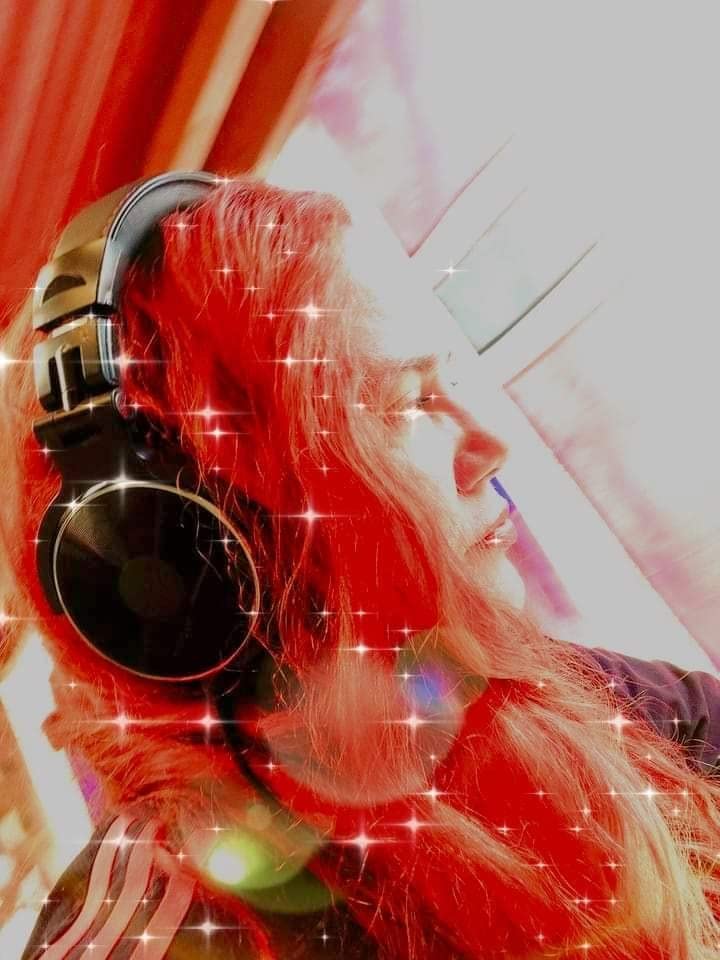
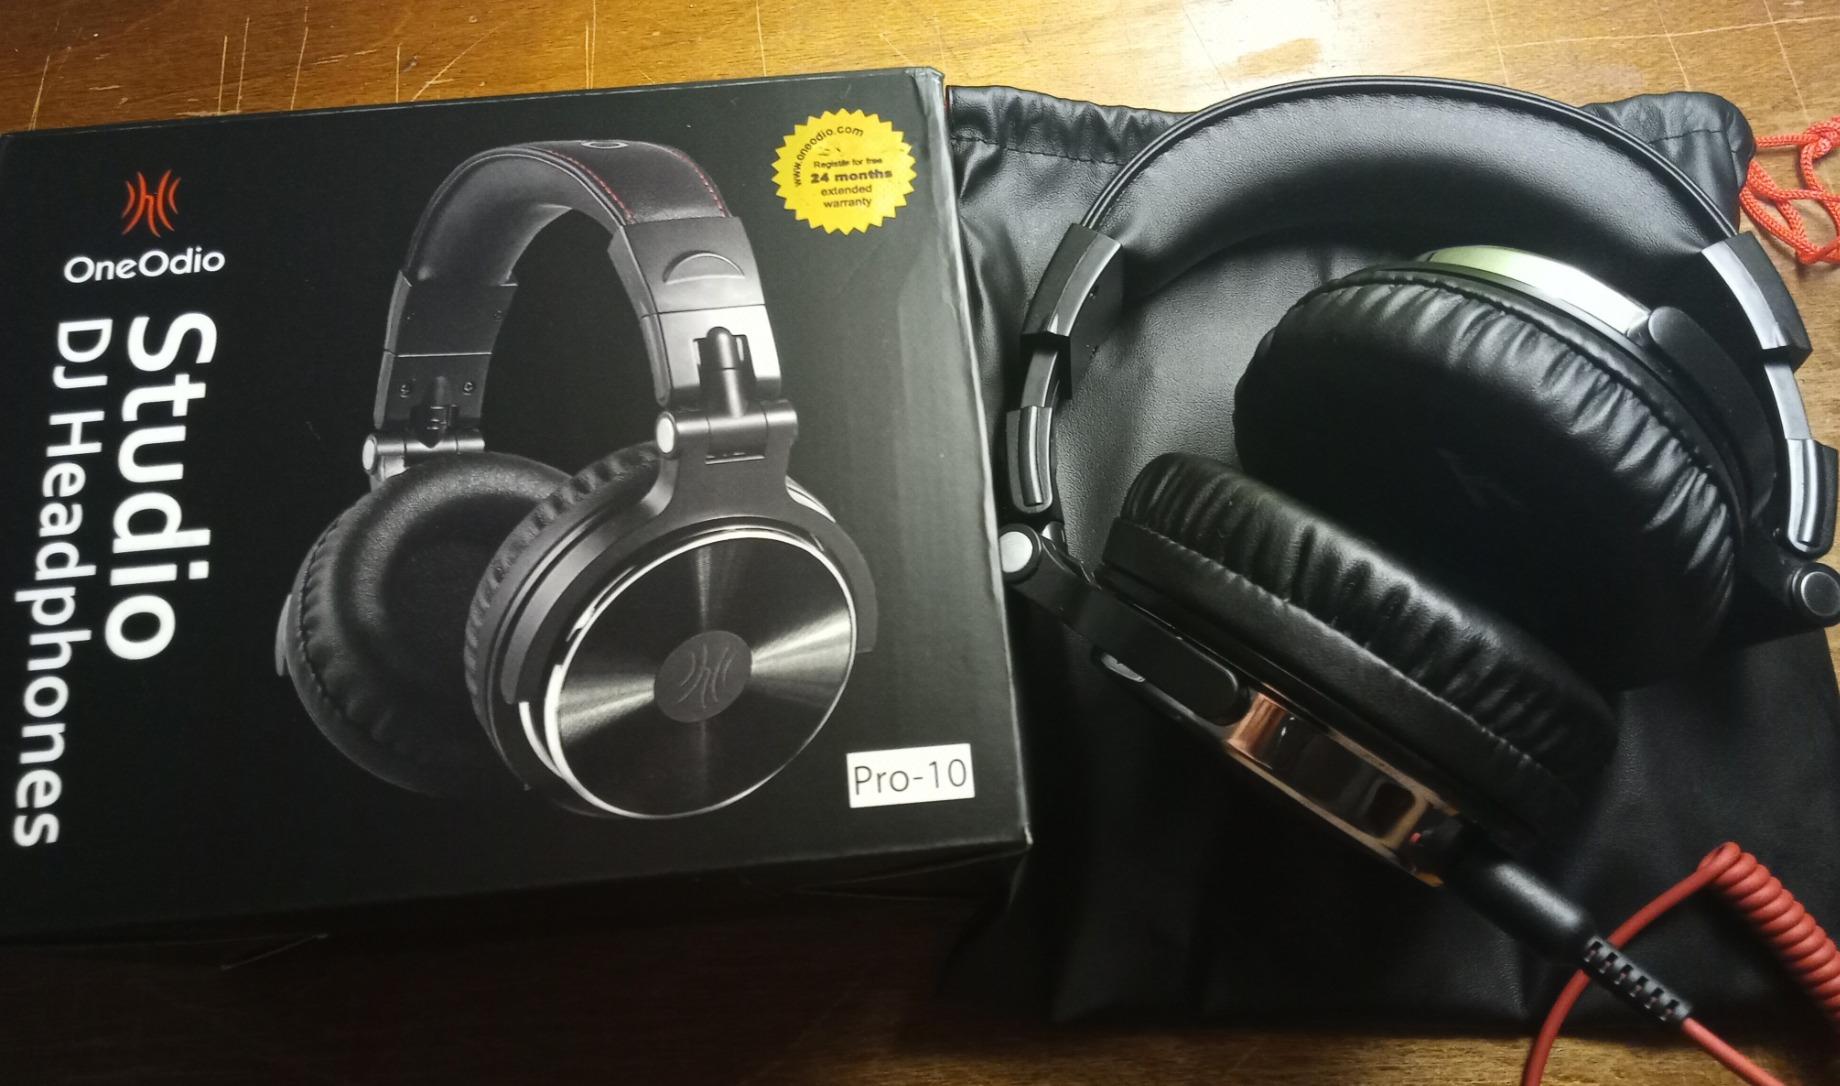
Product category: headphones
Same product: yes